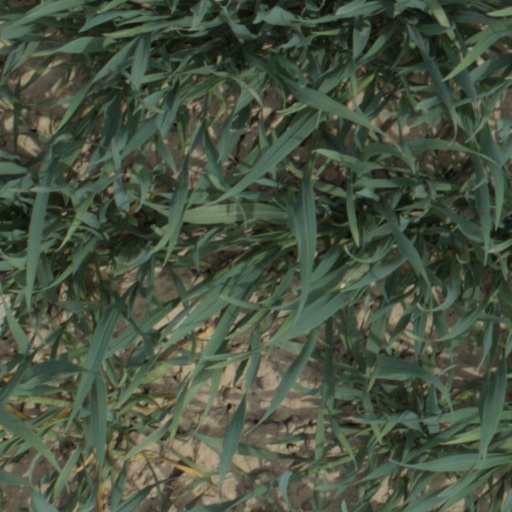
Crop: wheat